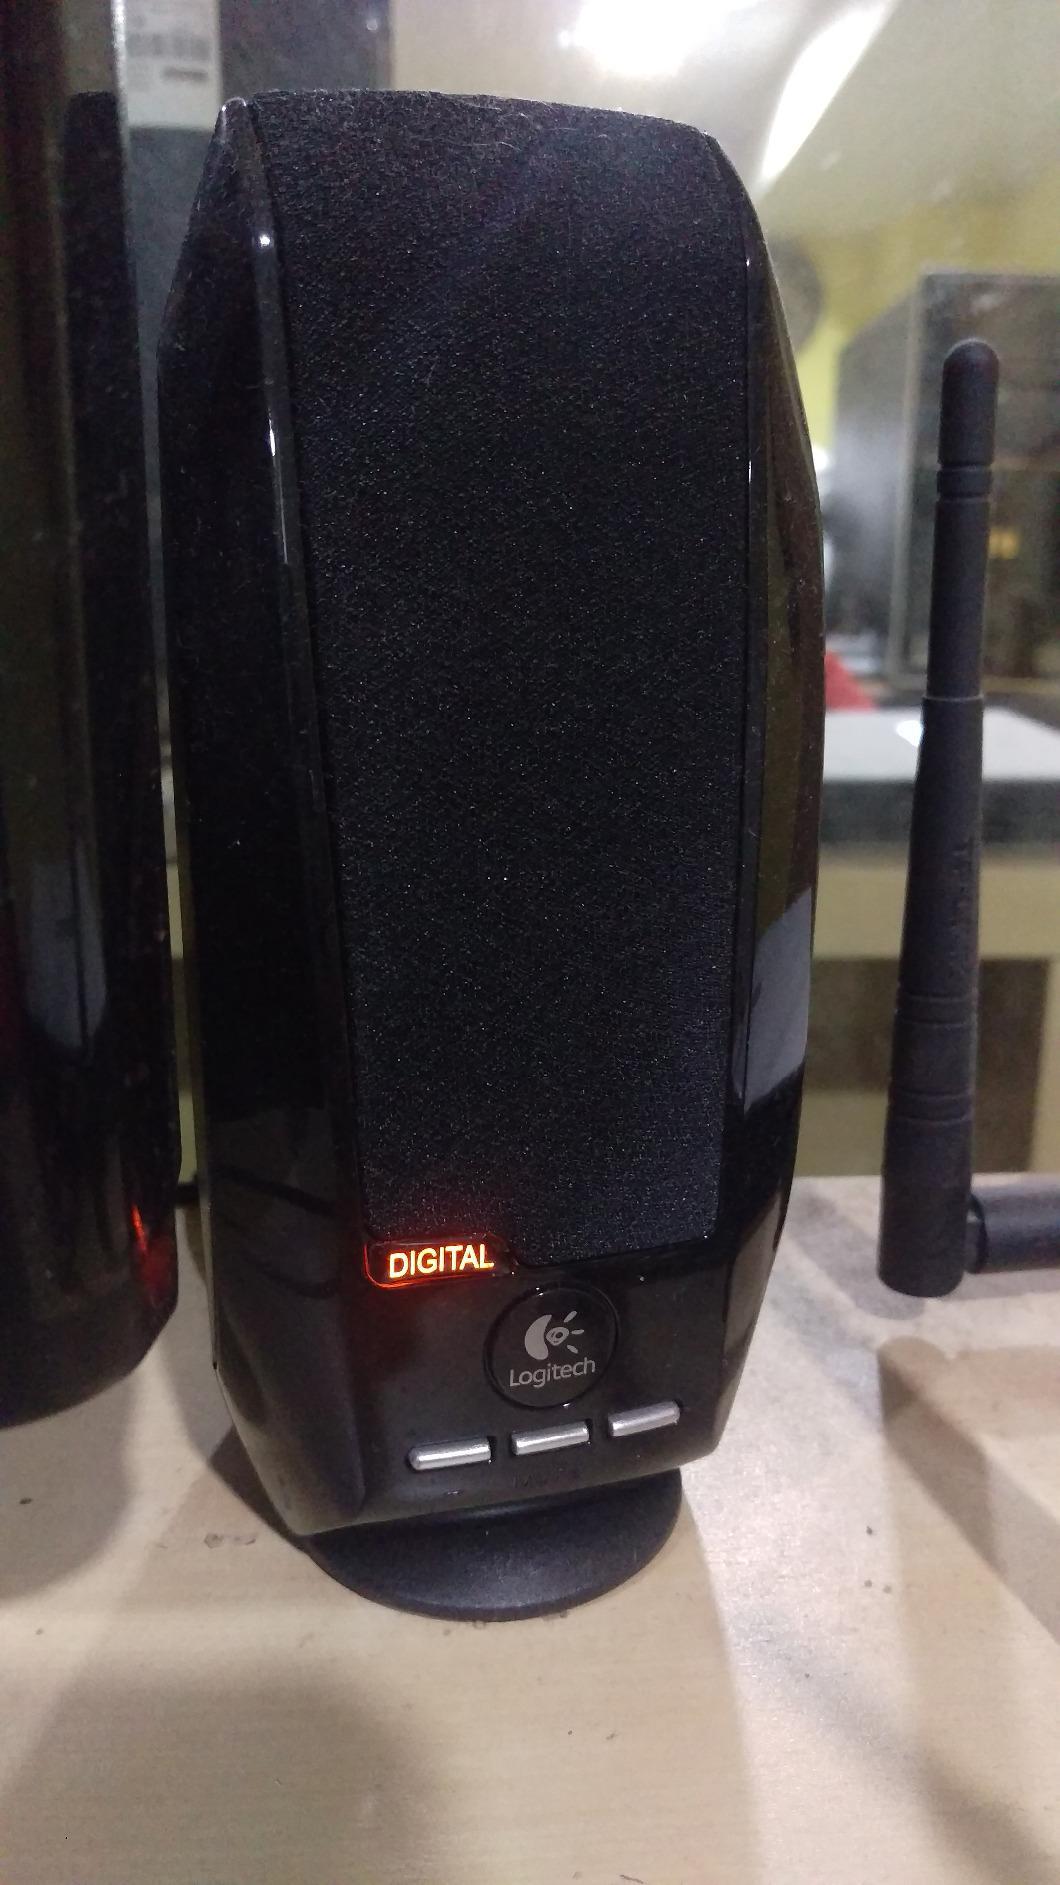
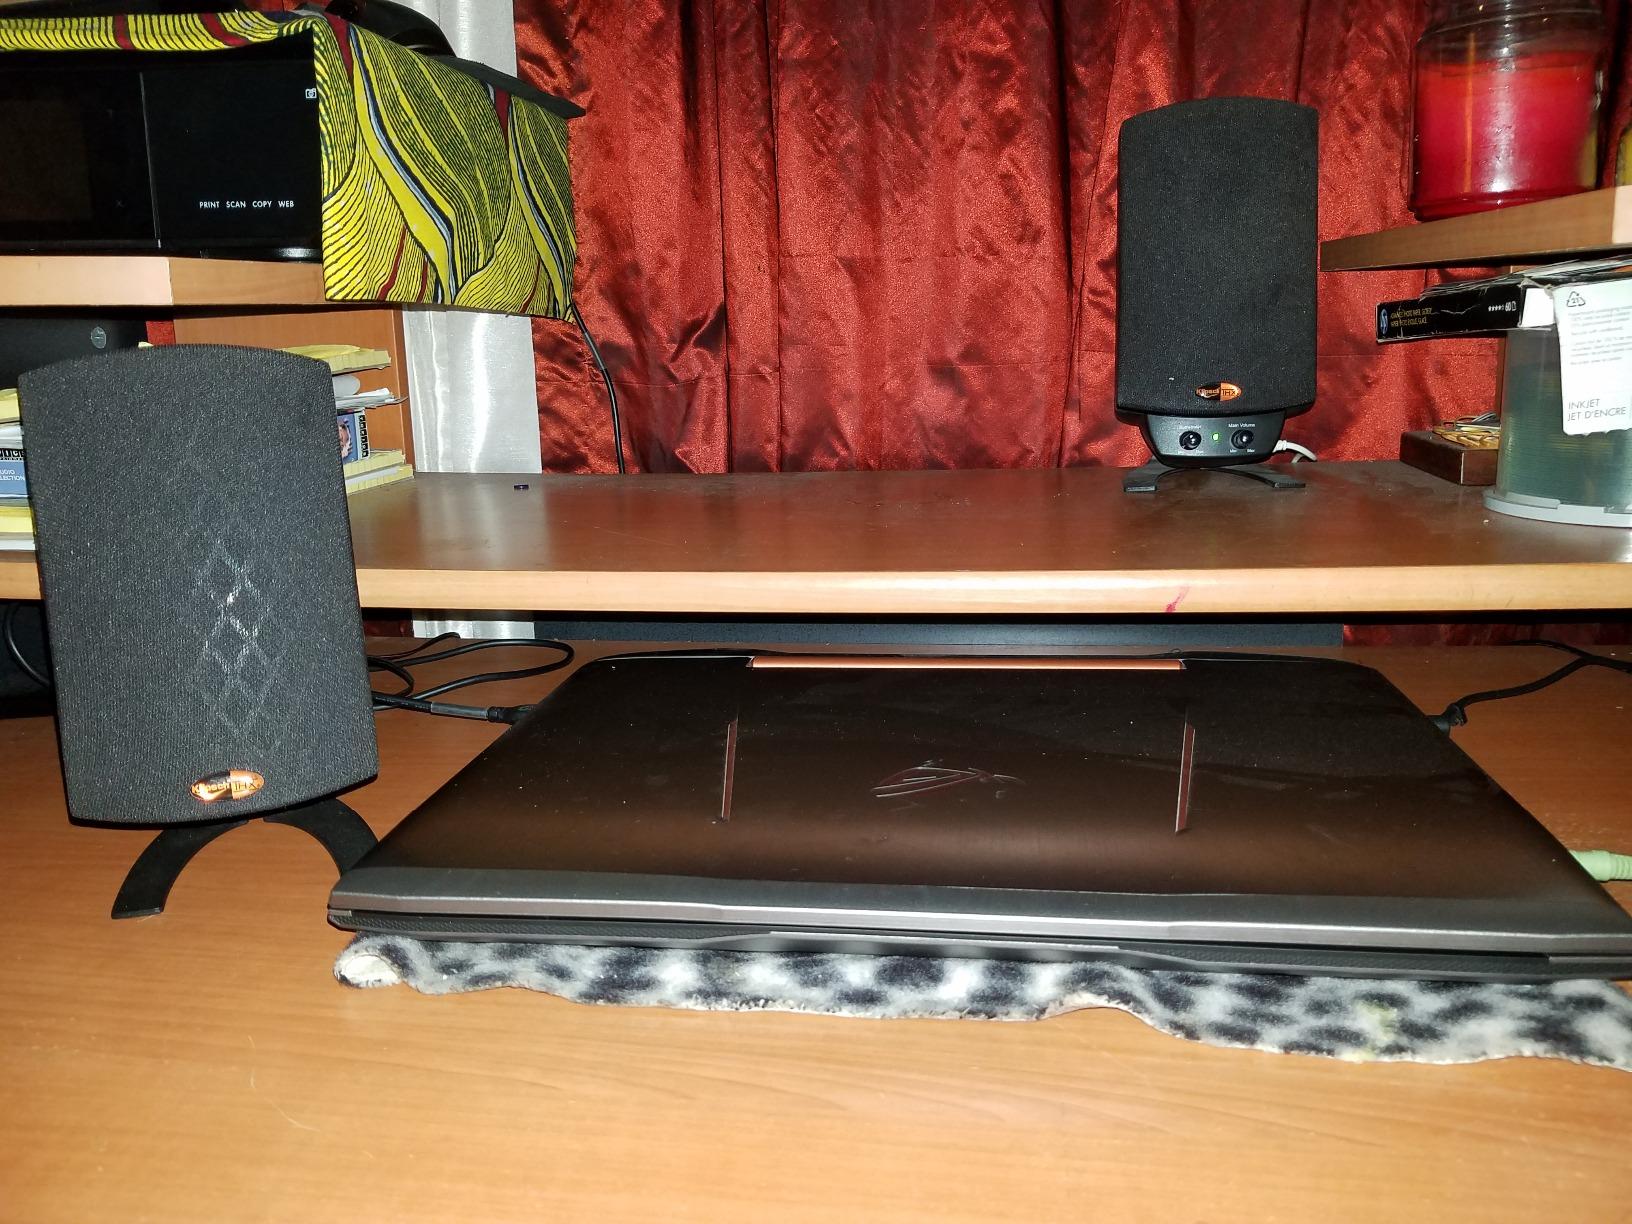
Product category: speaker
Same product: no